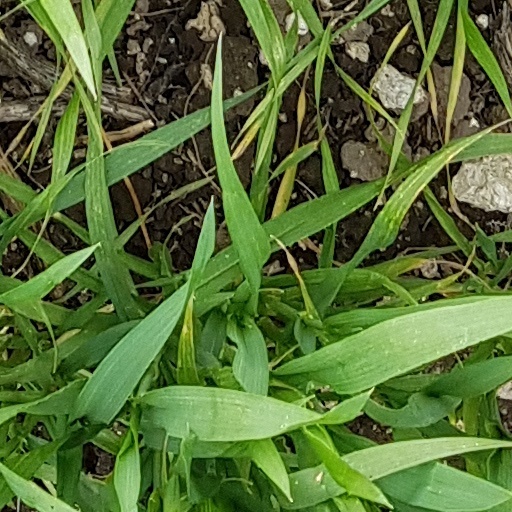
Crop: wheat